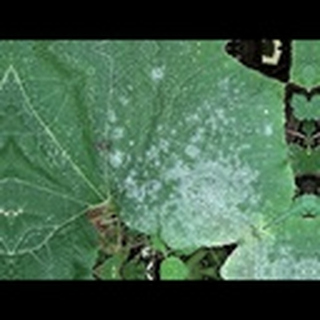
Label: cotton_powdery_mildew